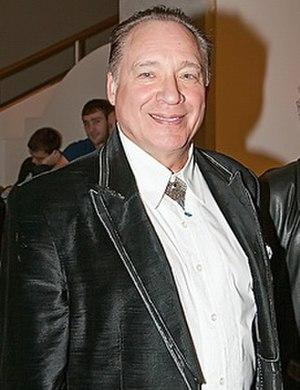
Maxime Isaakovitch Dounaïevski, né le 15 janvier 1945 à Moscou, en Union soviétique, est un compositeur soviétique et russe. Artiste du peuple de la Fédération de Russie.